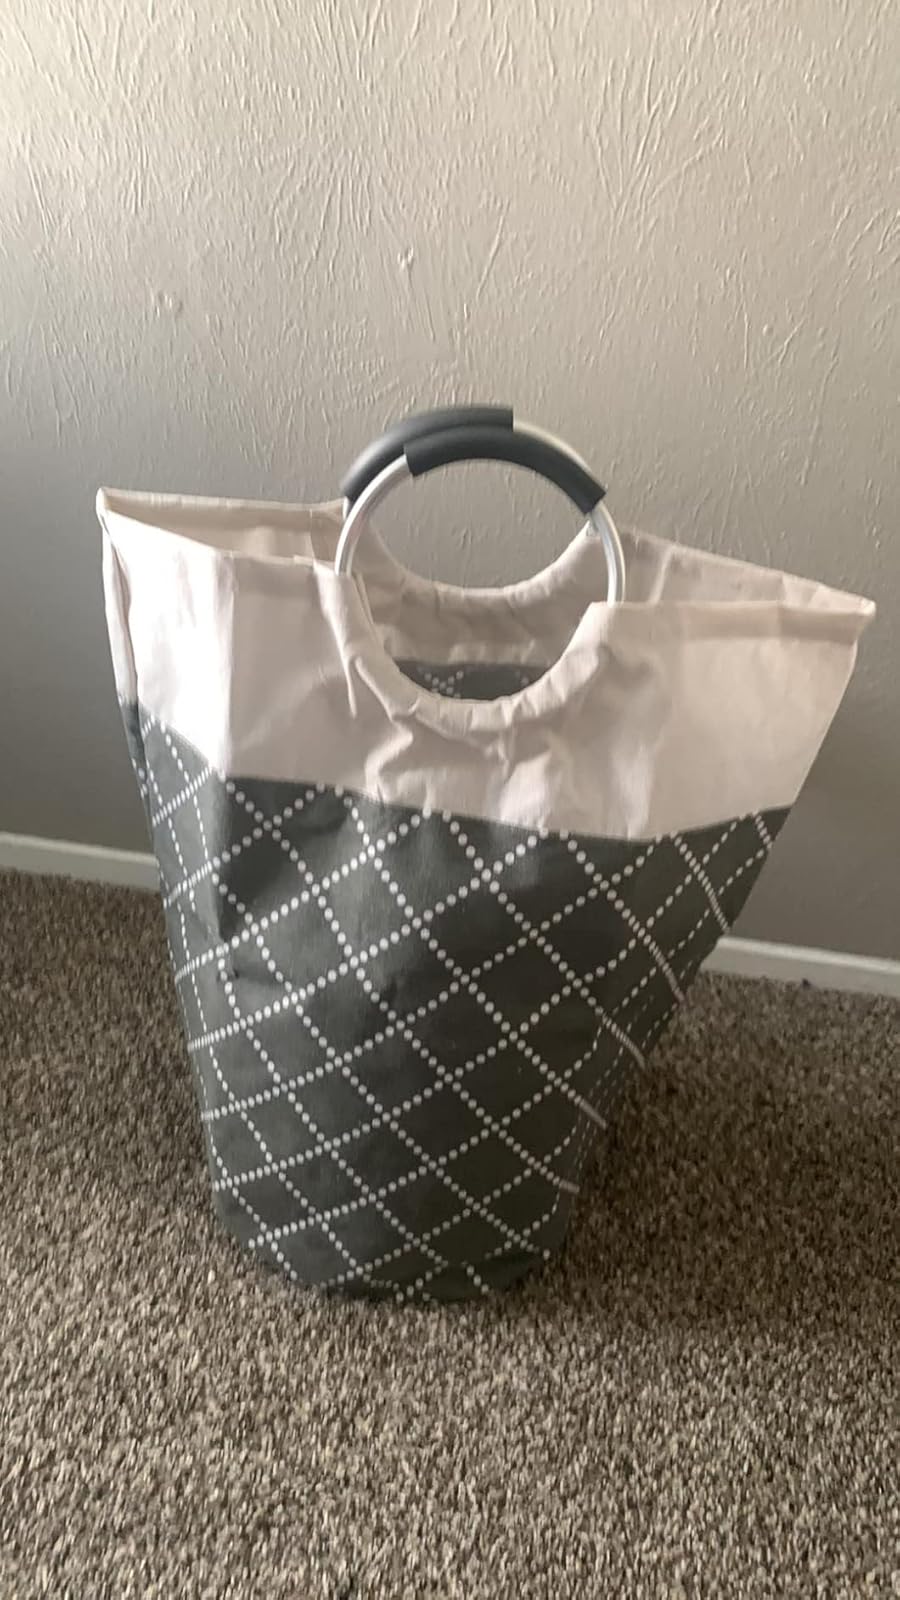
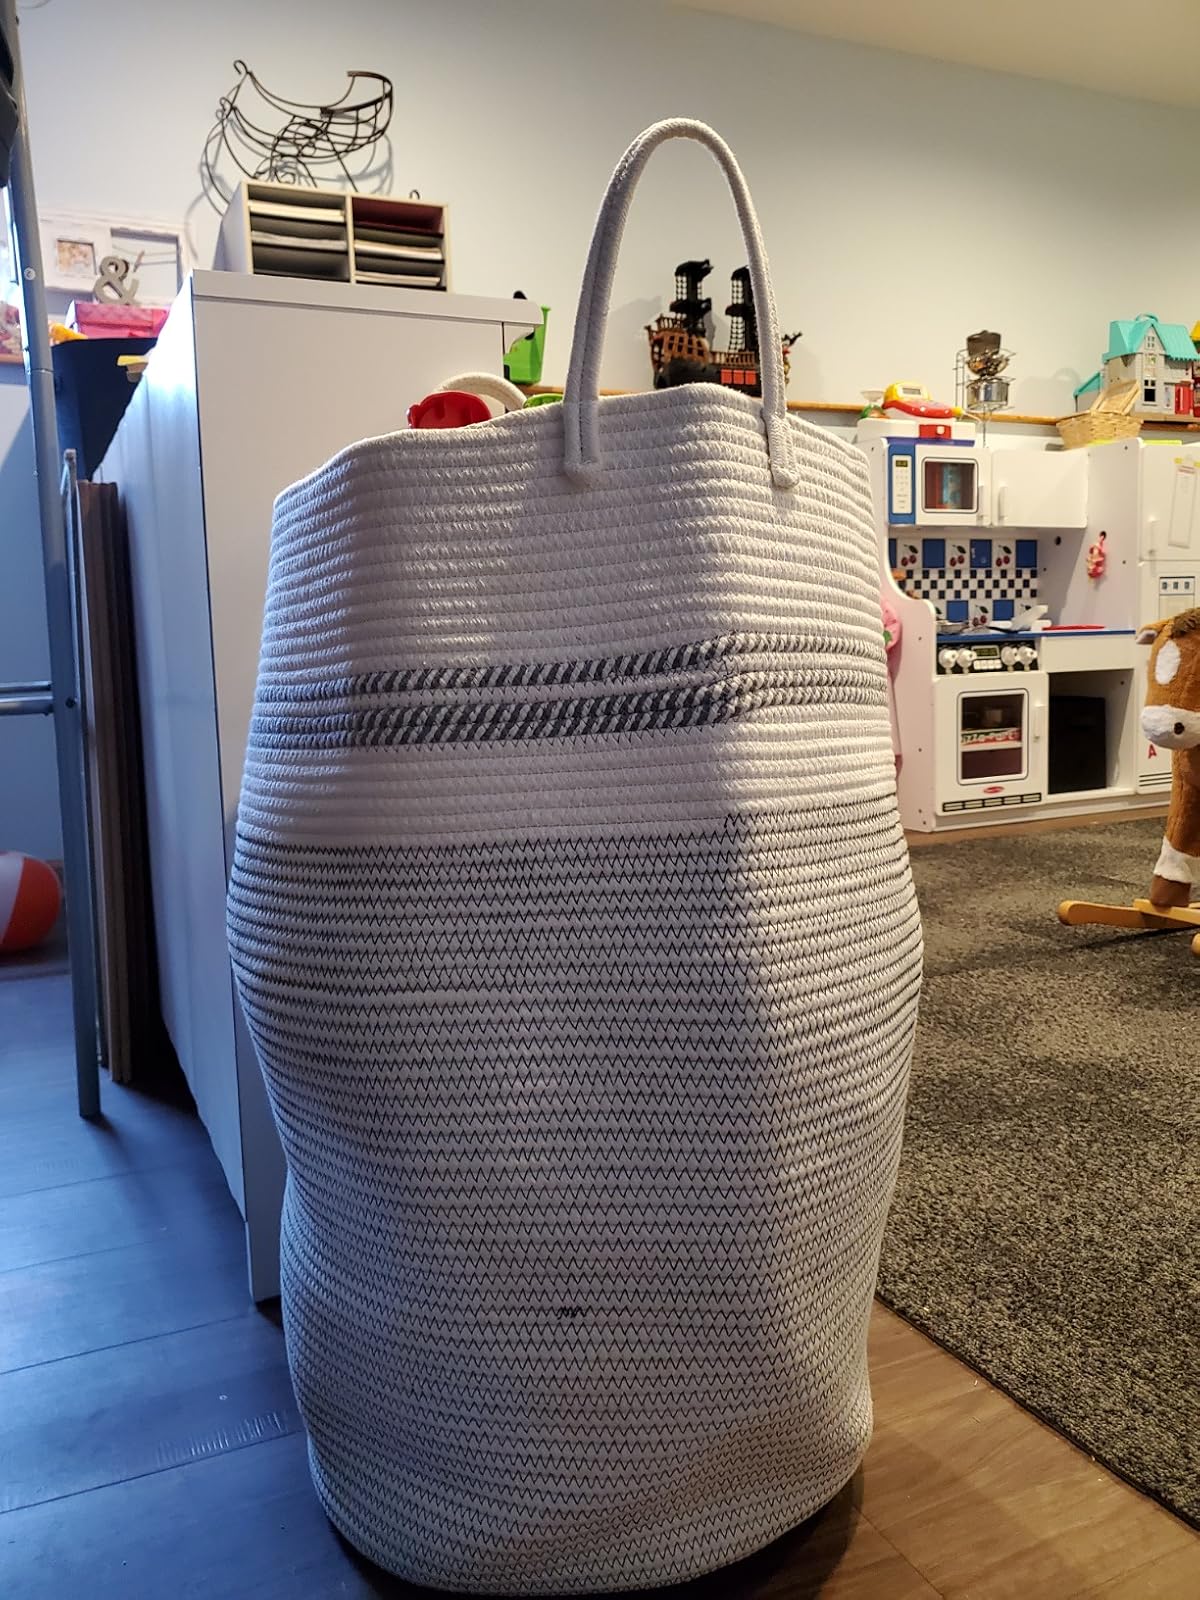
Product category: items_hamper
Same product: no